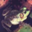
Label: frog